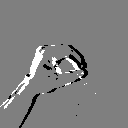
ASL letter: o